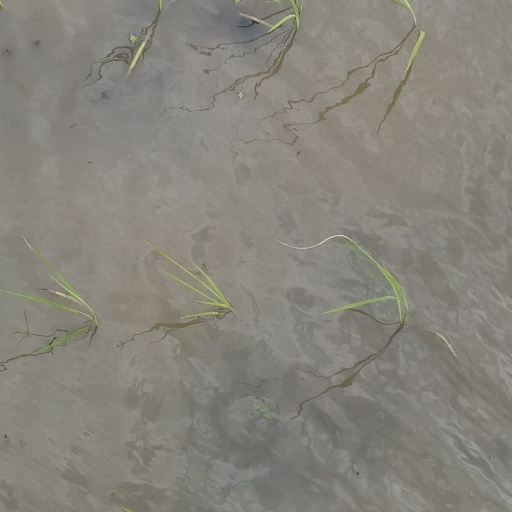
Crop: rice